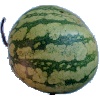
Label: watermelon